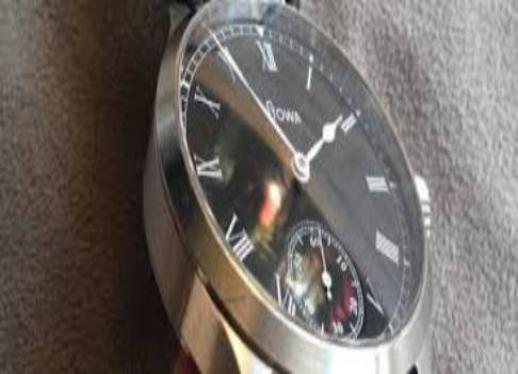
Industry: Clothes